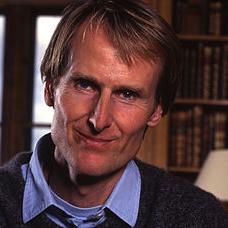
Age: 40